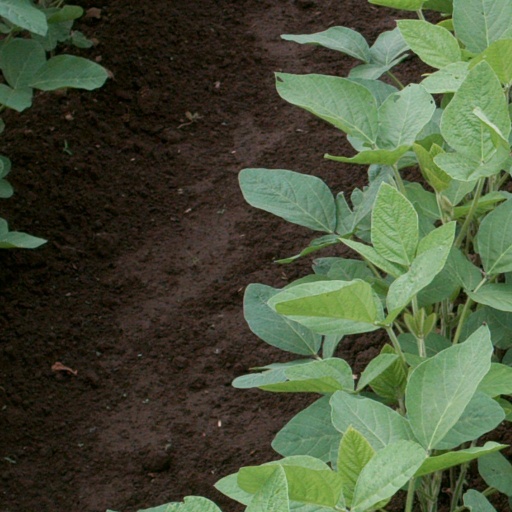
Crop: soybean